Musikantenstadl

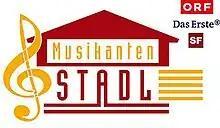

Musikantenstadl is a live television entertainment program broadcast in the German language throughout Austria, Germany, and Switzerland. It features Austrian, Swiss, and German popular folk music (Schlager, Volkstümliche Musik), international pop and folk music as well as interviews and comedy. As a production of Eurovision, is co-produced by the Österreichischer Rundfunk, Bayerischer Rundfunk and Schweizer Radio und Fernsehen. Aside from the live television broadcasts it also tours in Austria and Germany as live concerts. It is currently hosted by Andy Borg and its location of broadcast varies between towns in different regions in Austria, Germany, and Switzerland.